Lego Super Mario

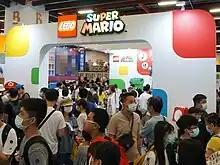
A Lego Super Mario booth at Lego Trading expo in Taiwan

The Lego Super Mario theme was first teased on March 10, 2020, also known as MAR10 / National Mario Day on both the official Nintendo Lego Twitter, depicting Mario's LED display. The theme itself was then official revealed two days later, when Nintendo released a trailer detailing the sets and overview. Official Lego Stores set up demos for the theme, allowing customers to test it out. The Lego Nintendo Entertainment System was first leaked online by Chinese website "VJGamer" and German websites Promo Bricks and "StoneWars", leaking price and date info. On July 13, 2020, the Lego Twitter account posted a silhouette of the set before being officially revealed the next day. Both the theme and the NES set released on August 1, 2020. Three sets were made available on July 10, 2020.